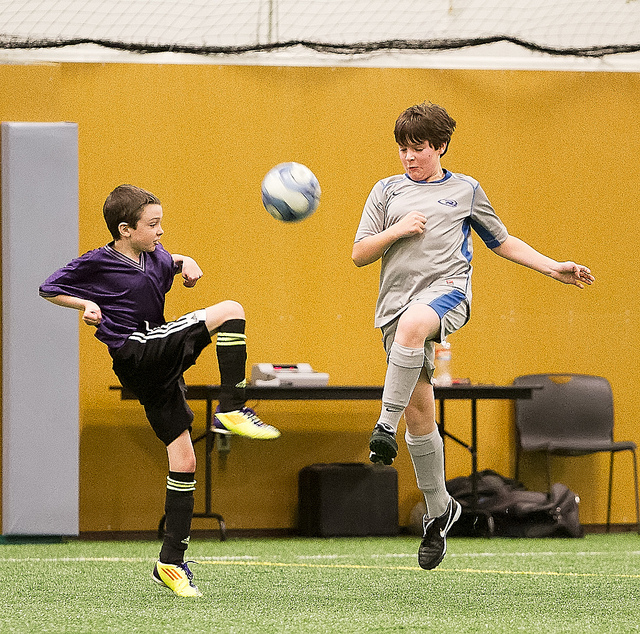
một đôi thanh niên chơi một trận bóng đá